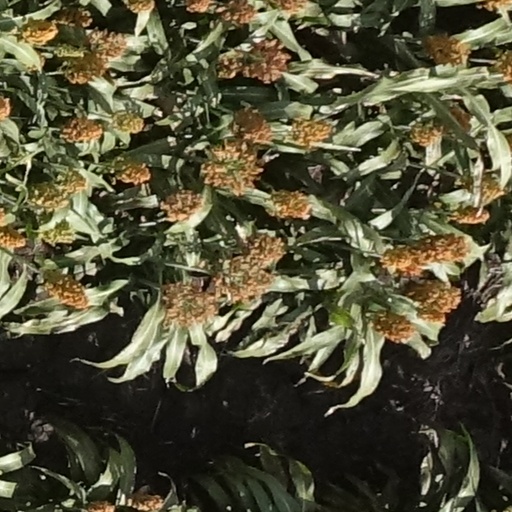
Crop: sorghum